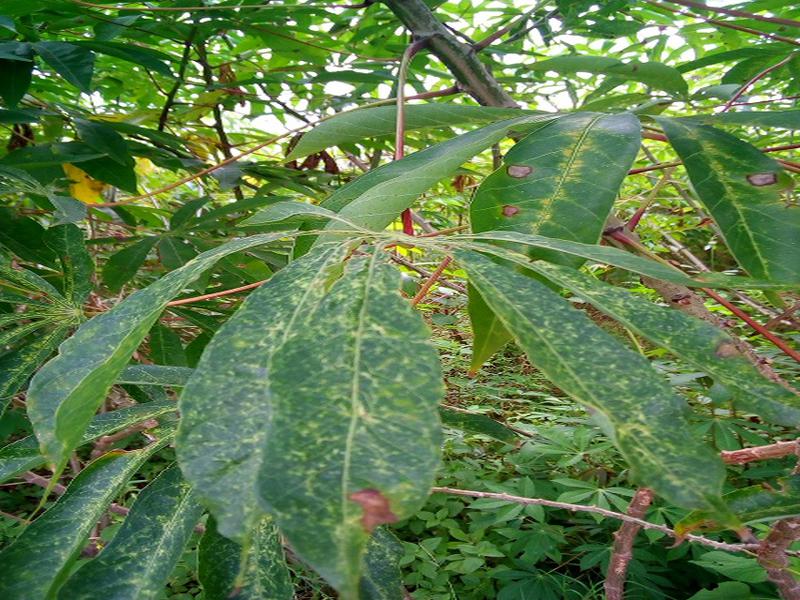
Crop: cassava
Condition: green_mottle